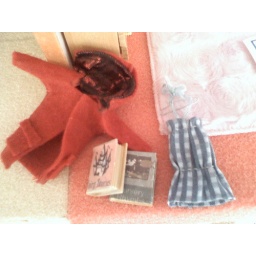
Miniature duffle coat books and dress by me